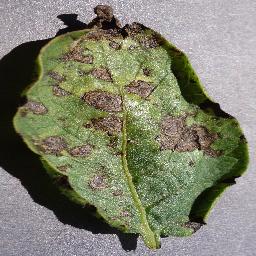
Label: Potato___Early_blight